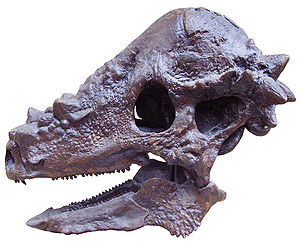
Pachycephalosaurus
Pachycephalosaurus' kranium.
Pachycephalosaurus var en planteædende dinosaur, der græssede i lavlandet. Den opstod i den tidlige kridttid. Det 25 cm tykke kranium blev brugt til forsvar og angreb, og det er sandsynligt at de udkæmpede stangekampe om hunnernes opmærksomhed.